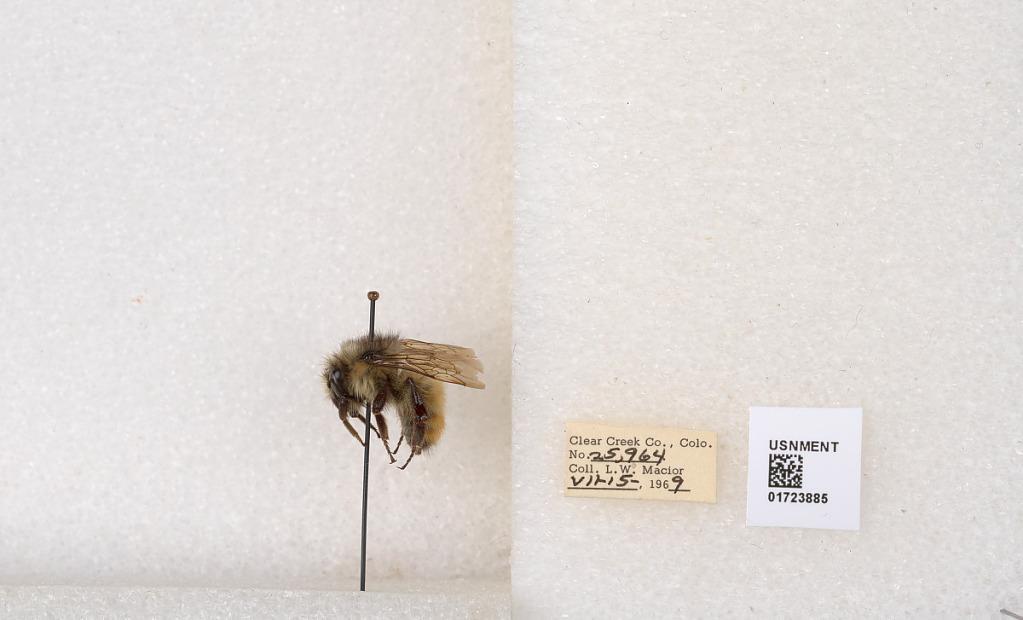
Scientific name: Bombus flavifrons Cresson
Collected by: L. Macior
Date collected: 1969-7-15
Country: United States
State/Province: Colorado
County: Clear Creek
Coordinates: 39.6891, -105.644